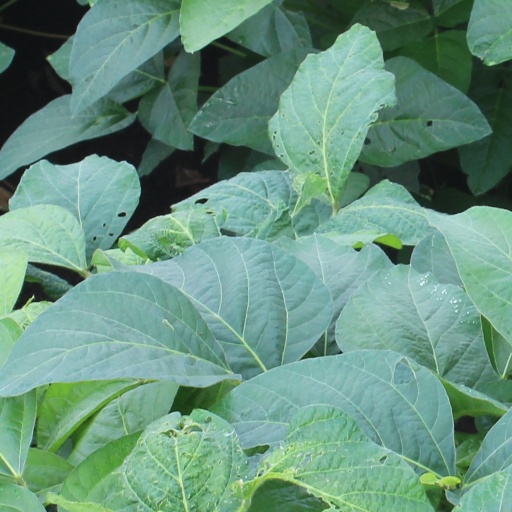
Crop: soybean